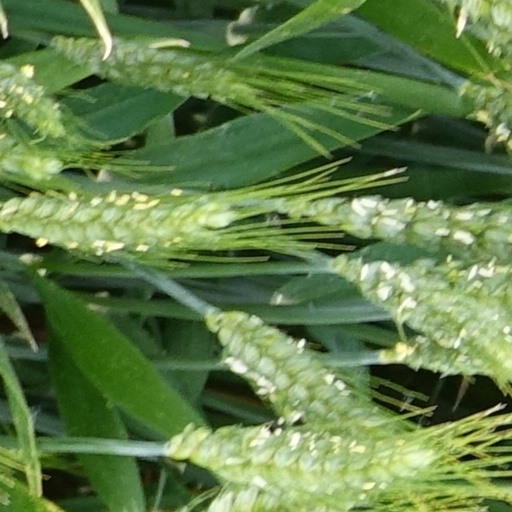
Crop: wheat